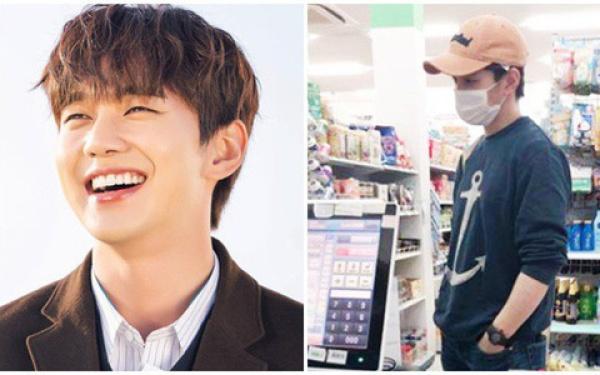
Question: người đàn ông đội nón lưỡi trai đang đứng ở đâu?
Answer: ở quầy thu ngân tính tiền